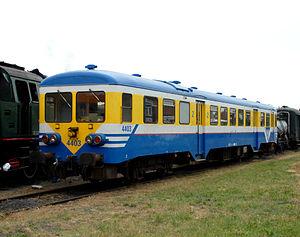
Les séries 42 à 45 constituent un ensemble d'autorails commandés par la SNCB pour finir de remplacer la traction vapeur sur les lignes secondaires ou sur les relations omnibus des grandes lignes non électrifiées.